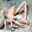
Label: spider